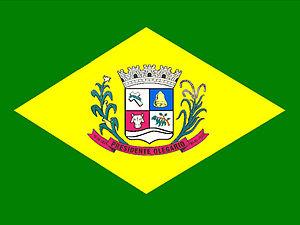
Presidente Olegário est une municipalité de l'État du Minas Gerais au Brésil. Sa population était estimée à 18 546 habitants en 2010. Elle s'étend sur 3 531,221 km².